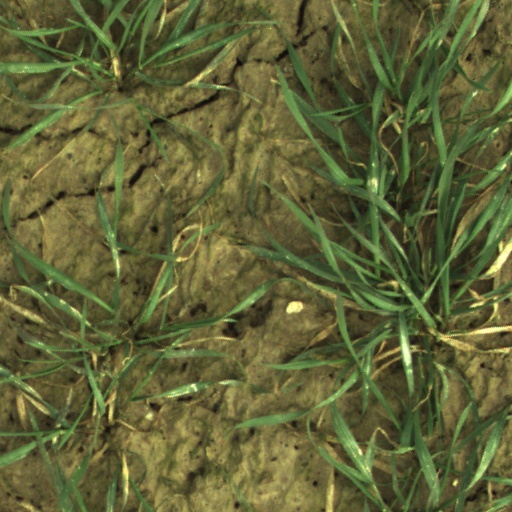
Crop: wheat